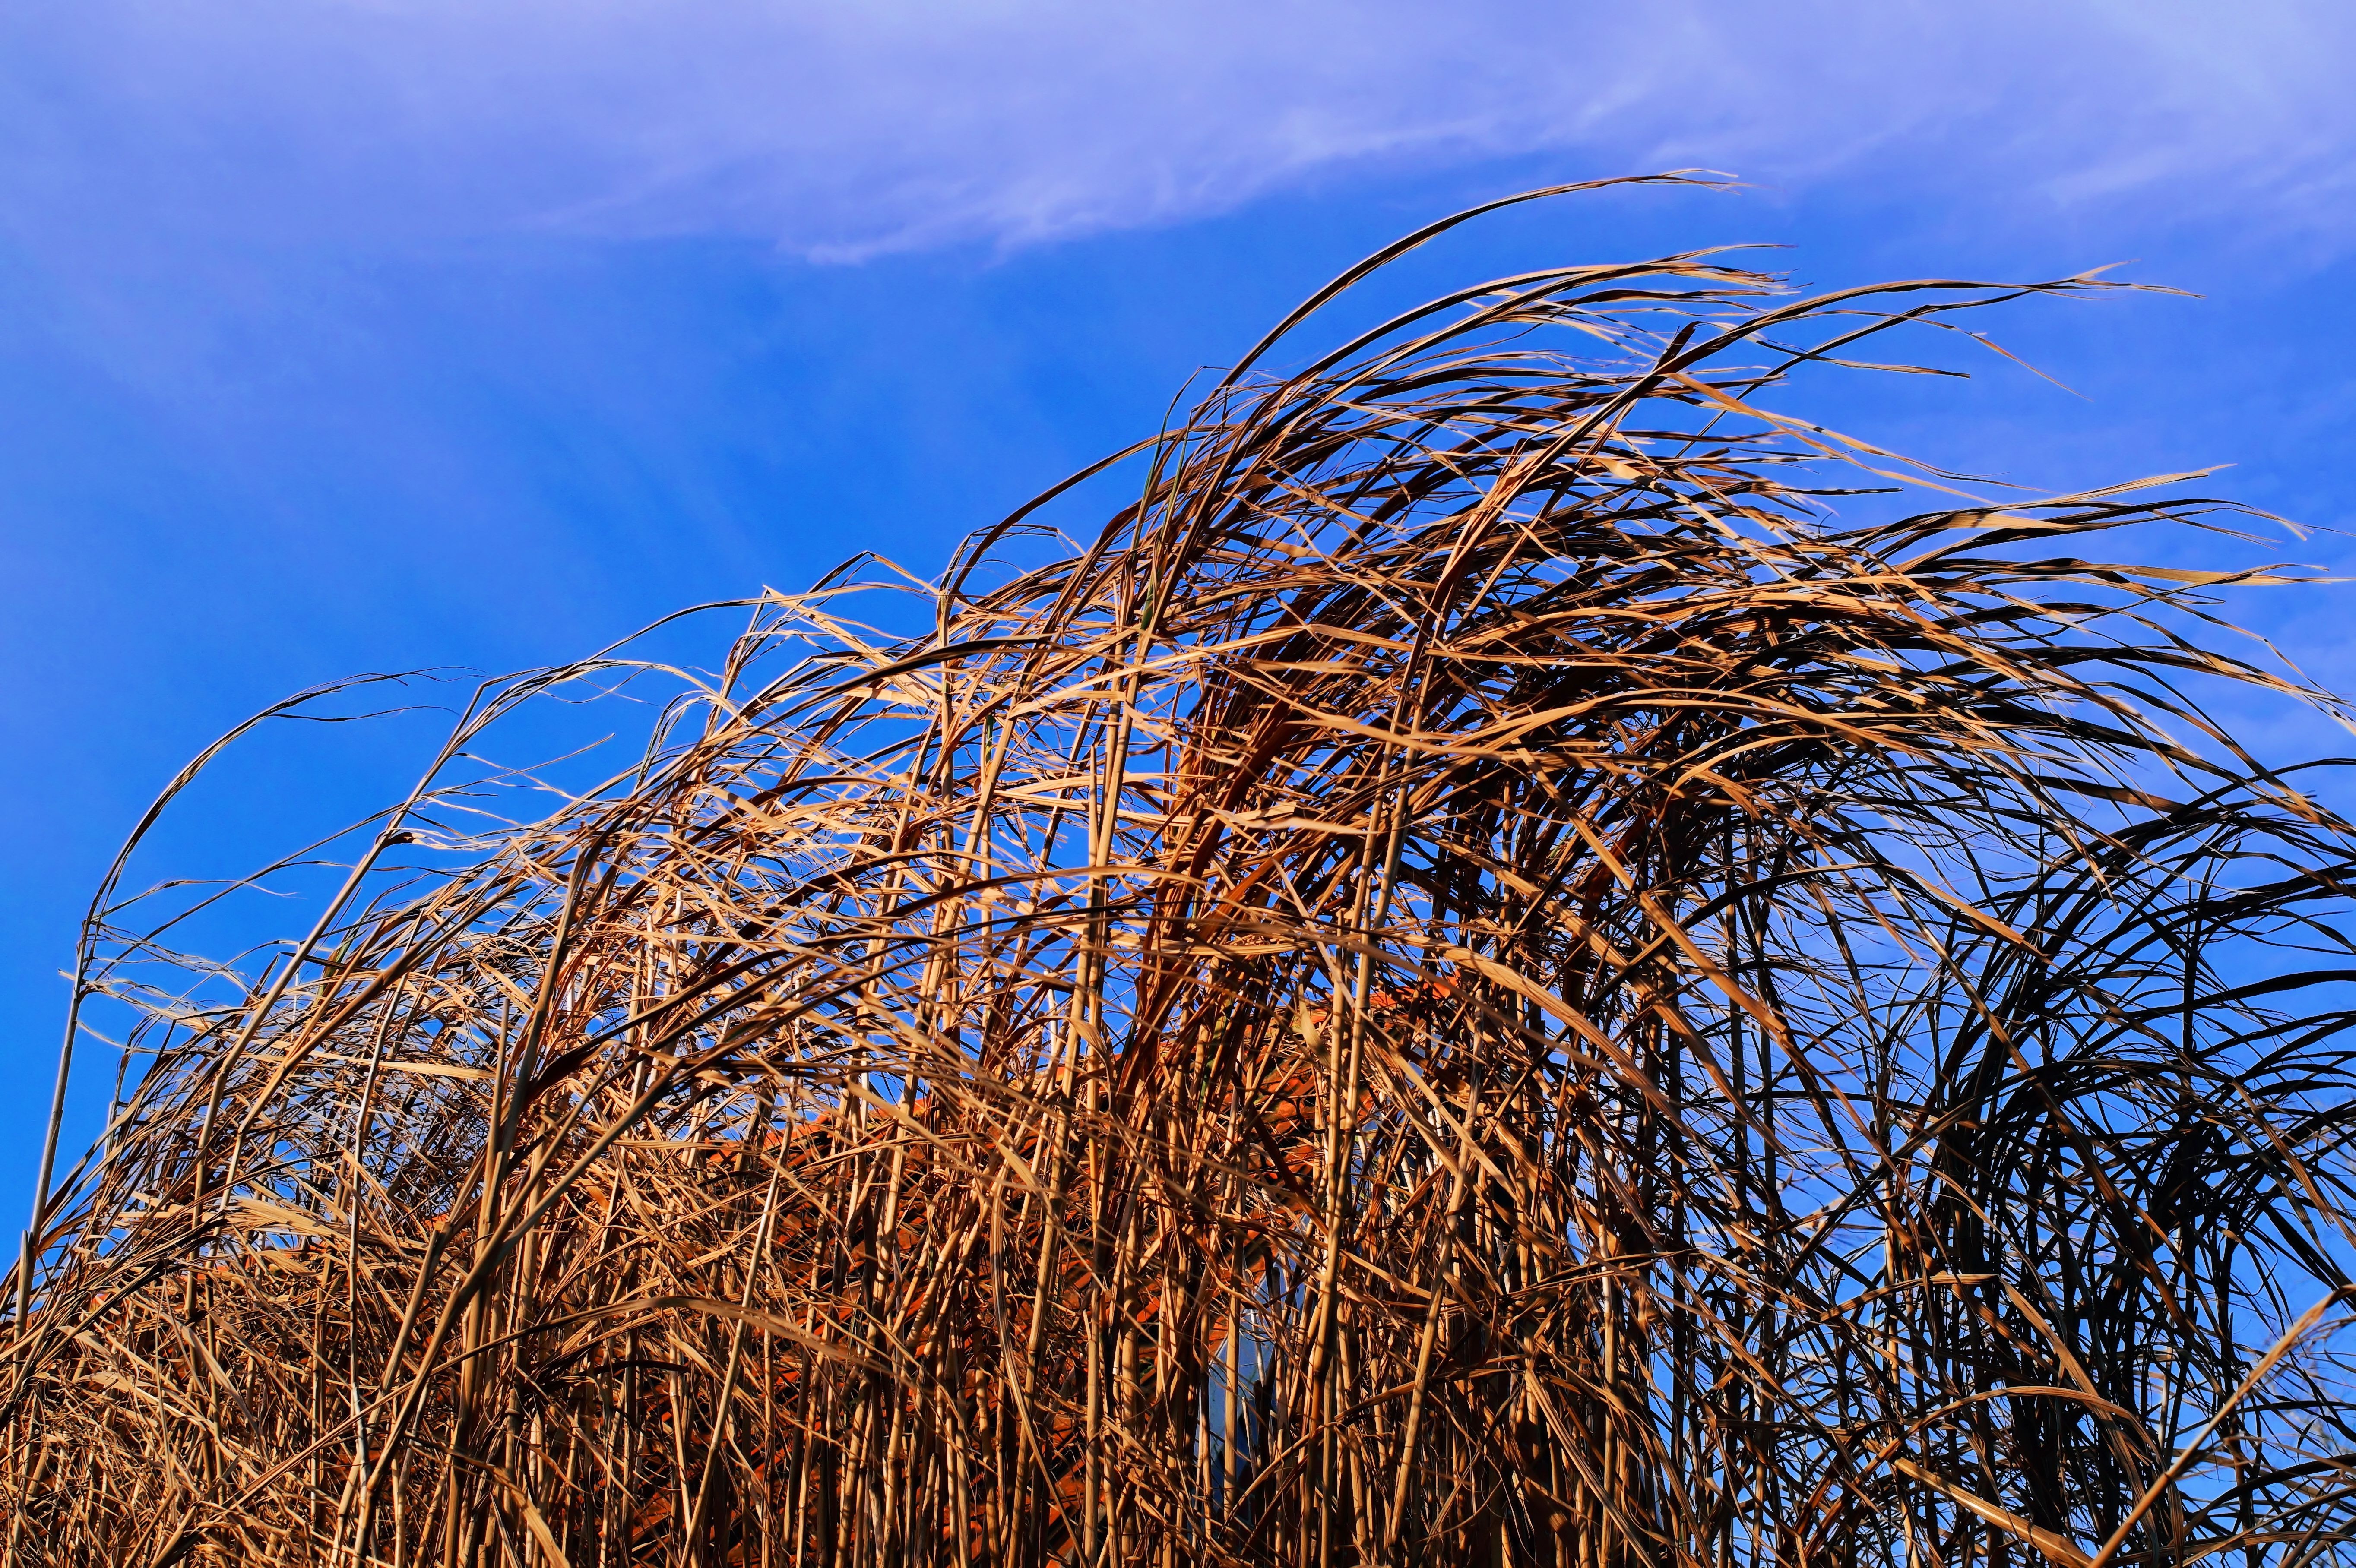
tree, nature, grass, branch, winter, plant, sky, field, prairie, sunlight, wind, frost, reed, rest, ornament, clouds, pond plant, deris, marsh plant, grass family, woody plant, phragmites